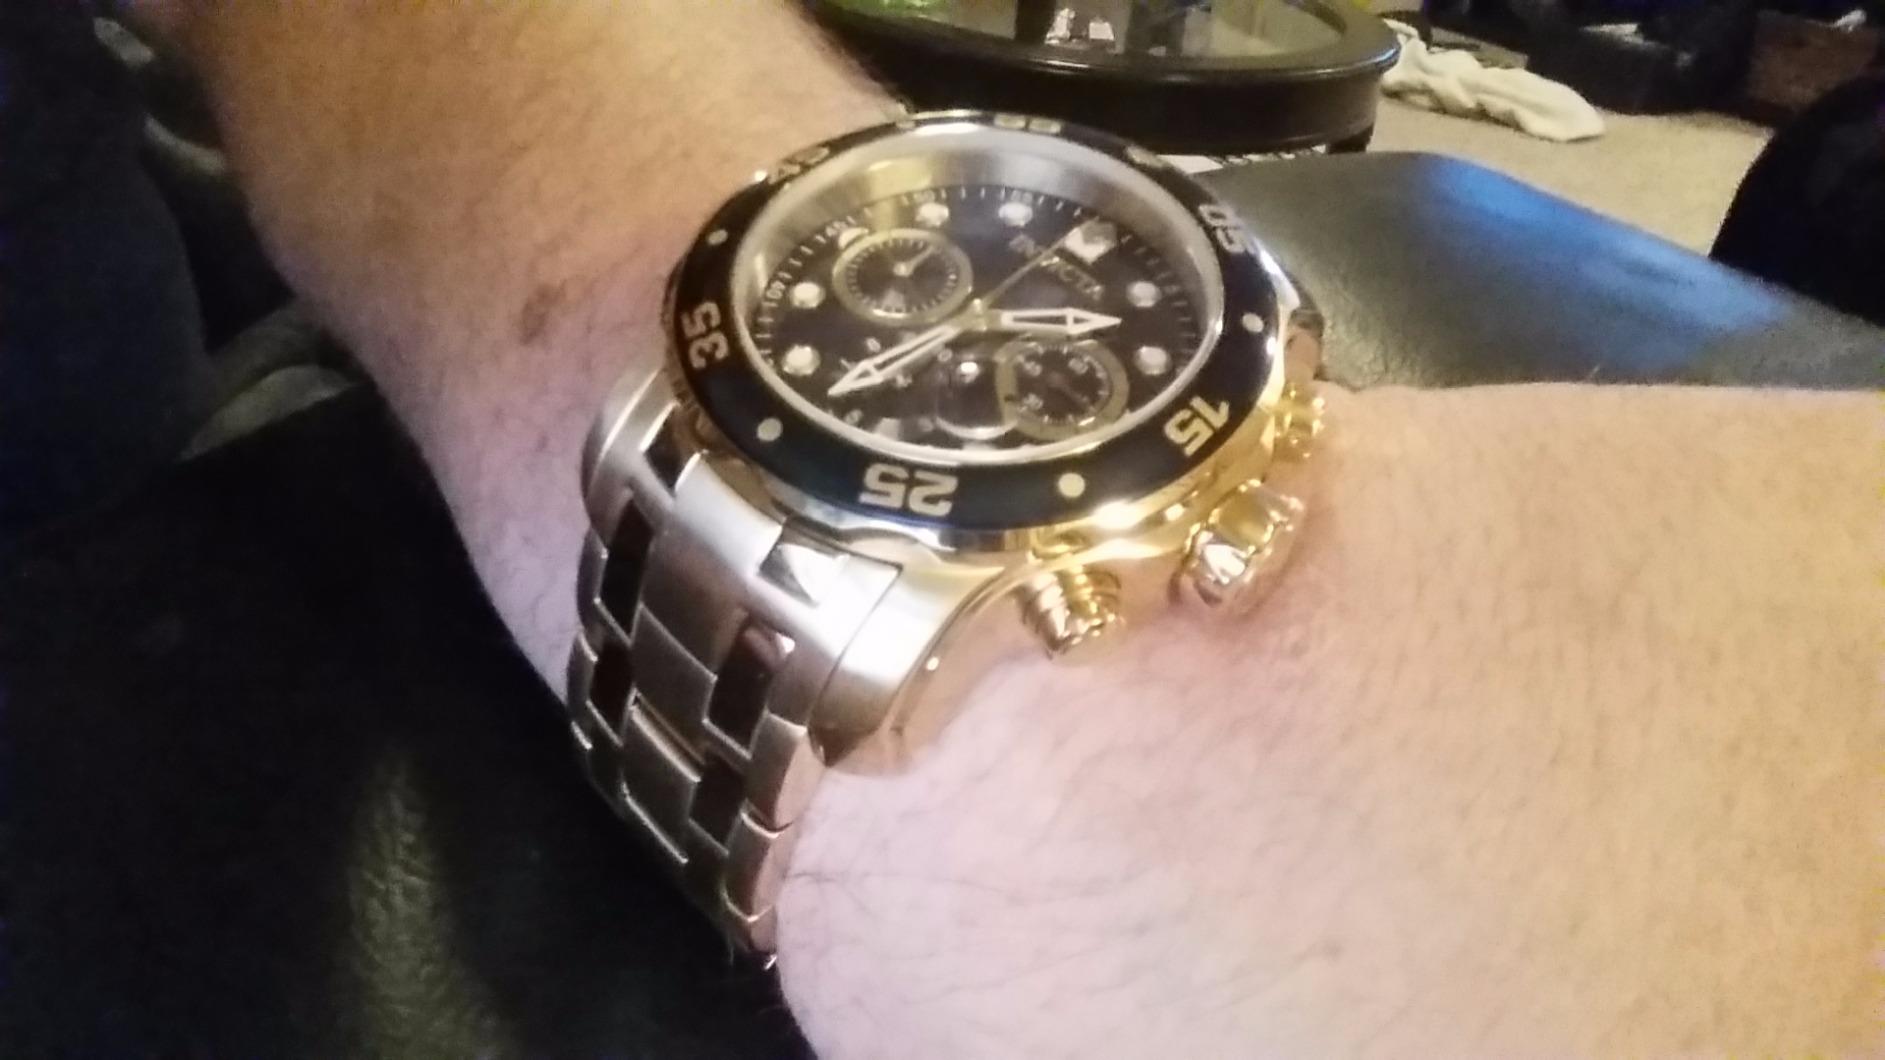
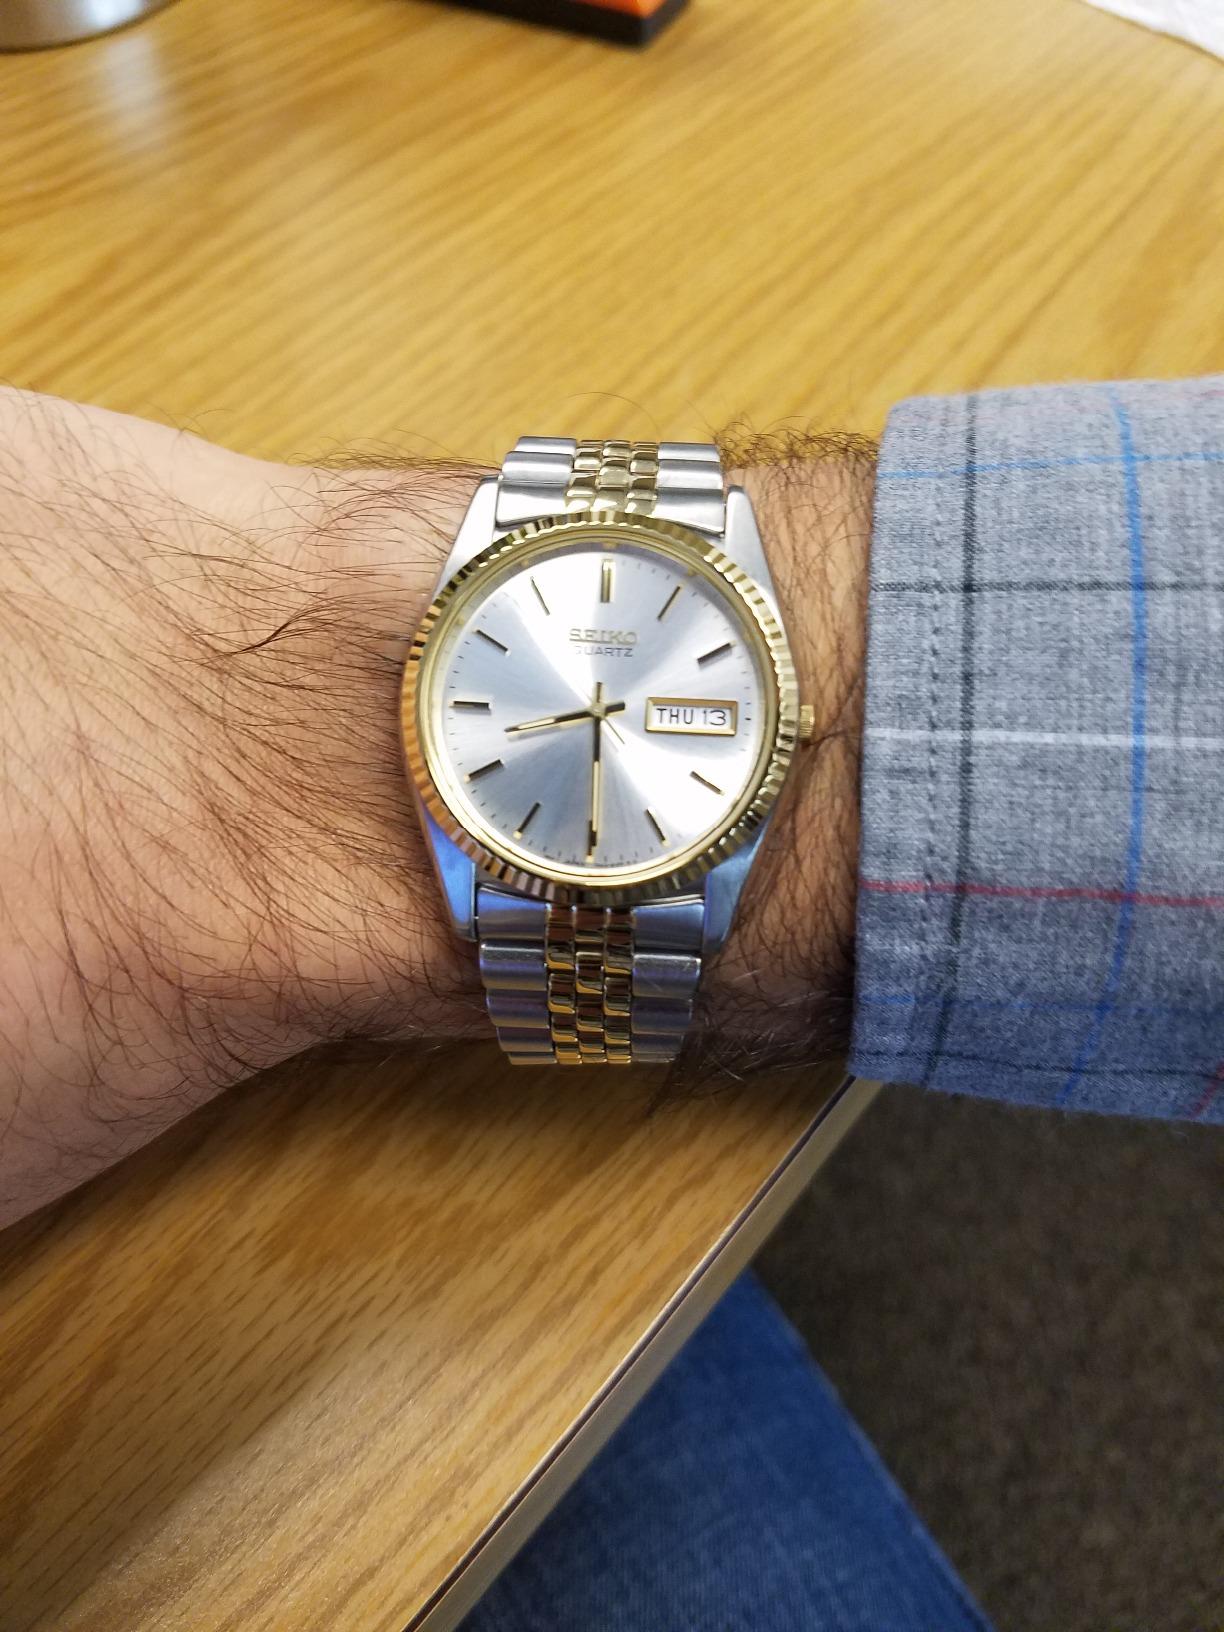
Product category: accessories_watch
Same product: no